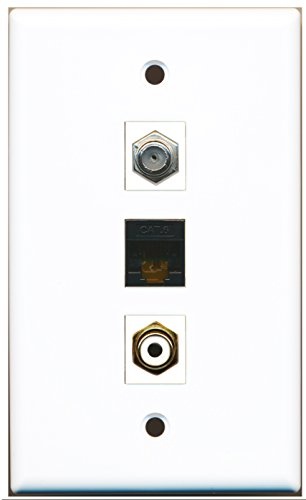
RiteAV - 1 Port RCA White and 1 Port Coax Cable TV- F-Type and 1 Port Cat6 Ethernet Black Wall Plate
Brand: RiteAV
Tooless connection Just plug one cable into the front and one into the back. High quality Screws included. Fits standard outlet boxes and mounting brackets Wallplate looks the same on the front and back. RiteAV - 1 Port RCA White and 1 Port Coax Cable TV- F-Type and 1 Port Cat6 Ethernet Black Wall Plate
Category: Hardware > Power & Electrical Supplies > Wall Plates & Covers > Blank Wall Plates